Chidobe Awuzie

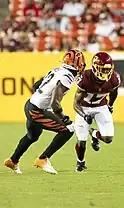
Awuzie covering Terry McLaurin

Awuzie was named a starting cornerback alongside Trae Waynes, and would play in fourteen of seventeen games for the Bengals. In Week 5 against the Packers, he would pick off quarterback Aaron Rodgers, and return it for 42–yards, a career long interception return for Awuzie. He would get another interception on Justin Herbert in Week 12 against the Los Angeles Chargers. While playing the Kansas City Chiefs in Week 17, Awuzie would record a career-high 10 solo tackles in one game, and would finished the regular season with two interceptions, fourteen passes defended, and fifty-three combined tackles.